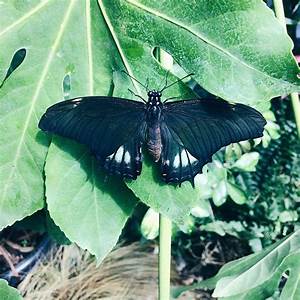
Label: farfalla